Rancho Tularcitos

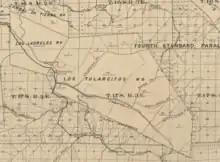
Map indicating Los Tularcitos land grant, 1898

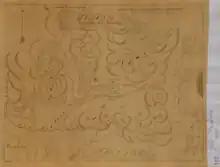
Hand-drawn diseño (map) of Los Tularcitos (Goméz), Diseños, GLO no. 291, Monterey County

Rafael Gómez (1784-1838), born in Mexico, came to California in 1830 as a legal advisor to Governor Manuel Victoria. In 1831, he married Josefa Antonia Estrada (1813-1890), a daughter of José Mariano Estrada, grantee of Rancho Buena Vista. Gómez was a supporter of Figueroa, but resigned his position, and was granted the six square league Rancho Tularcitos in 1834. He held public offices in Monterey in 1835-36. Rafael Gómez died in an accident on Rancho Tularcitos in 1838.